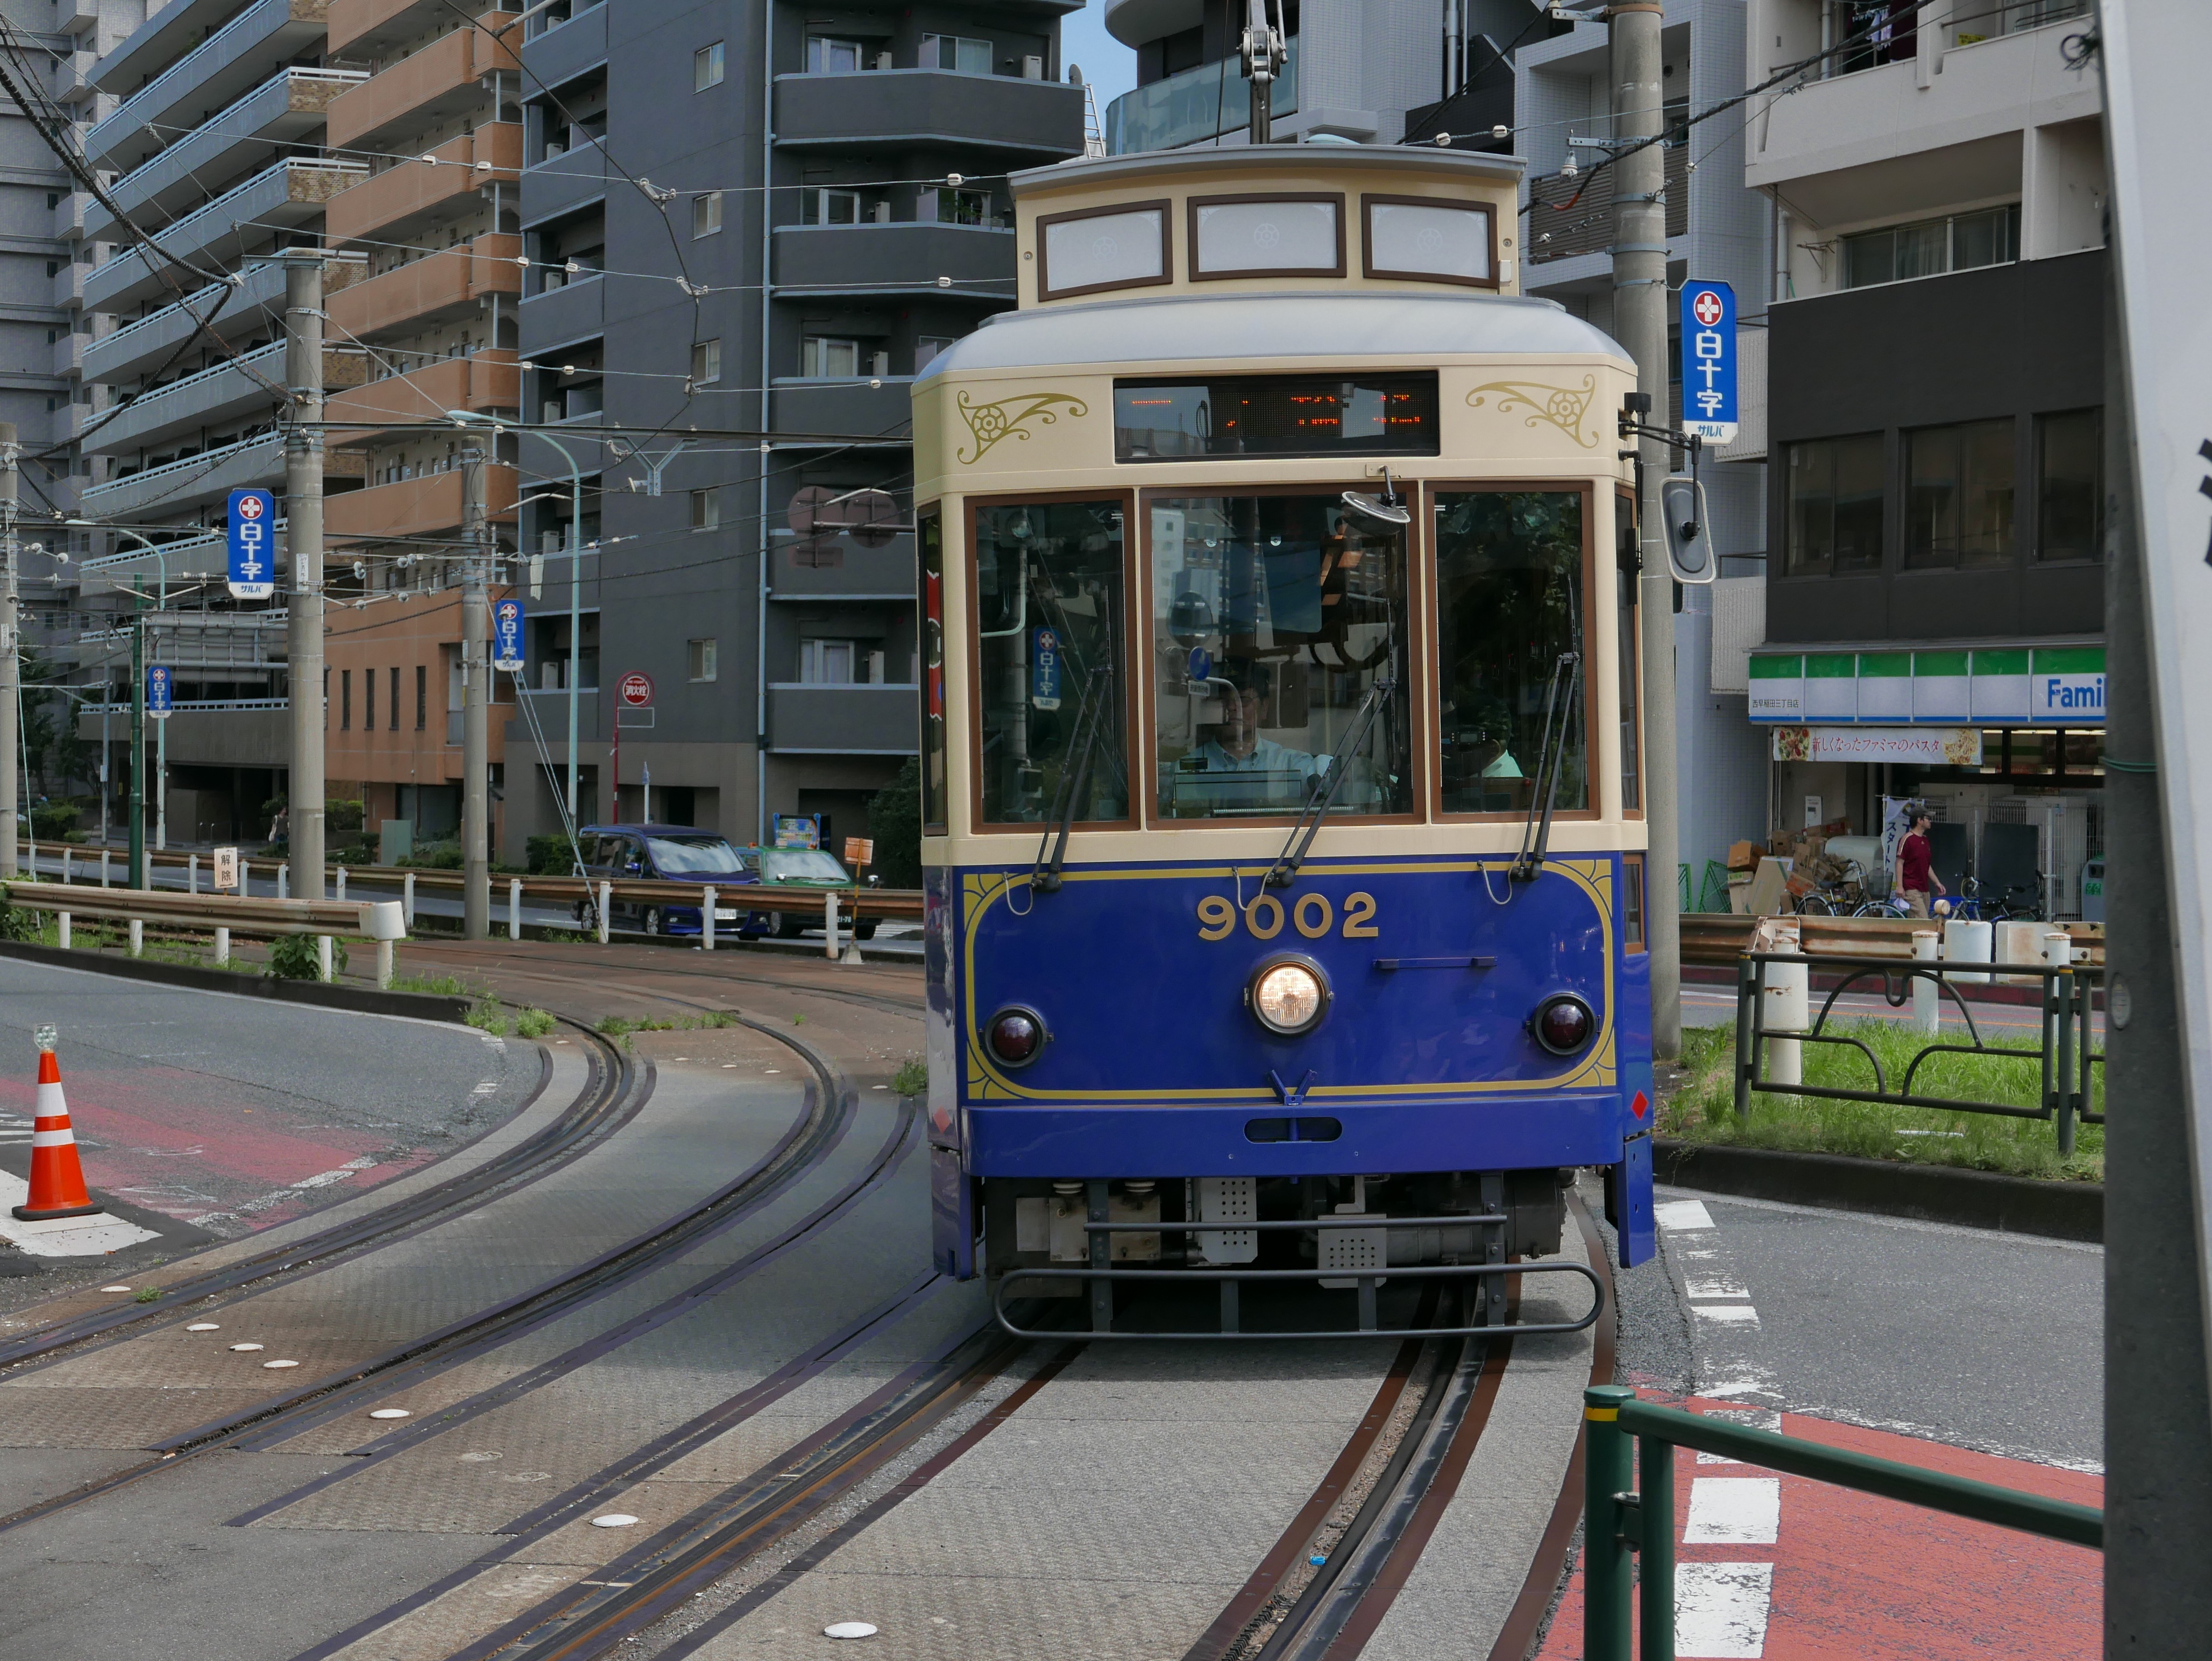
street, train, commute, tram, transport, vehicle, blue, electricity, lane, cable car, public transport, tracks, old tram, land vehicle, residential area, rolling stock, metropolitan area